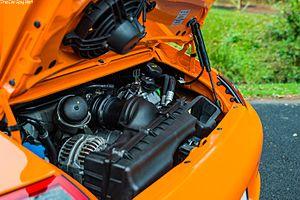
Une Porsche 911 (997) GT3 RS 3.6 de 2006 orange dans un parc, avec le capot arrière ouvert montrant le moteur.